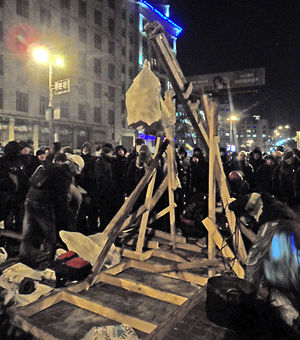
Blide / Historie / I moderne tid / Brug i aktivisme og oprør
Blide fremstillet af oprørere i Hrushevskoho Street, Kiev, 2014.
En blide er en krigsmaskine fra middelalderen. Den kan kaste genstande på 90 kg over 300 m. De genstande kan være sten, brændende træ, døde dyr eller mennesker mod belejrede borge og byer.